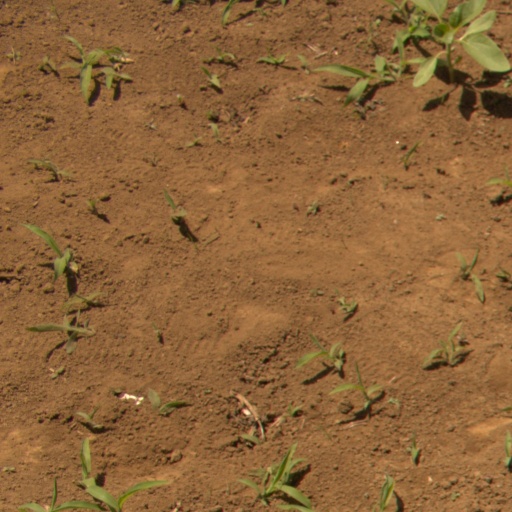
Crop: Jerusalem artichoke